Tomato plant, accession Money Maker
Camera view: vertical (180 deg); turntable rotation: 60 degrees
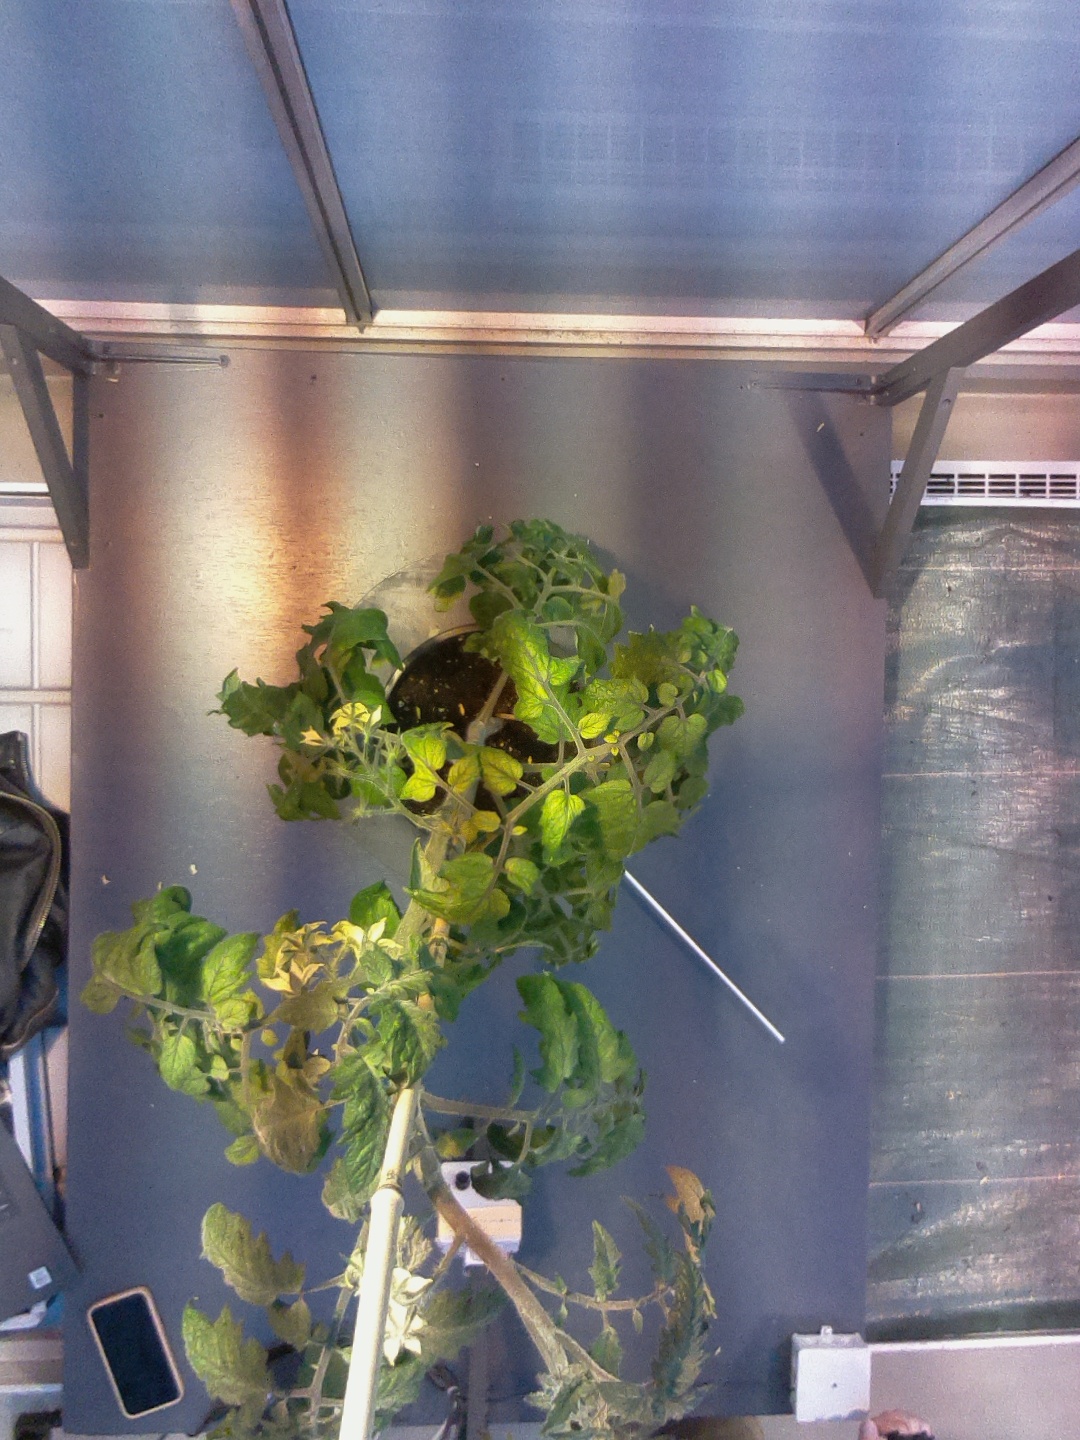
BBCH growth stage 69: End of flowering, 90%-100% of flowers open, more petals falling